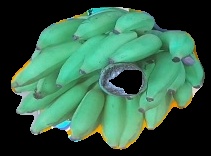
Variety: elakki-bale
Grade: grade2